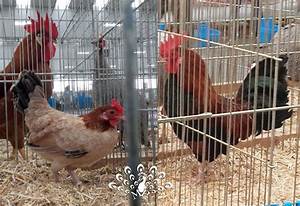
Label: chicken